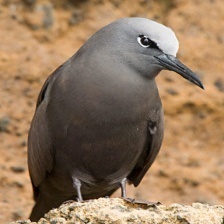
Species: BROWN NOODY
Scientific name: ANOUS STOLIDUS